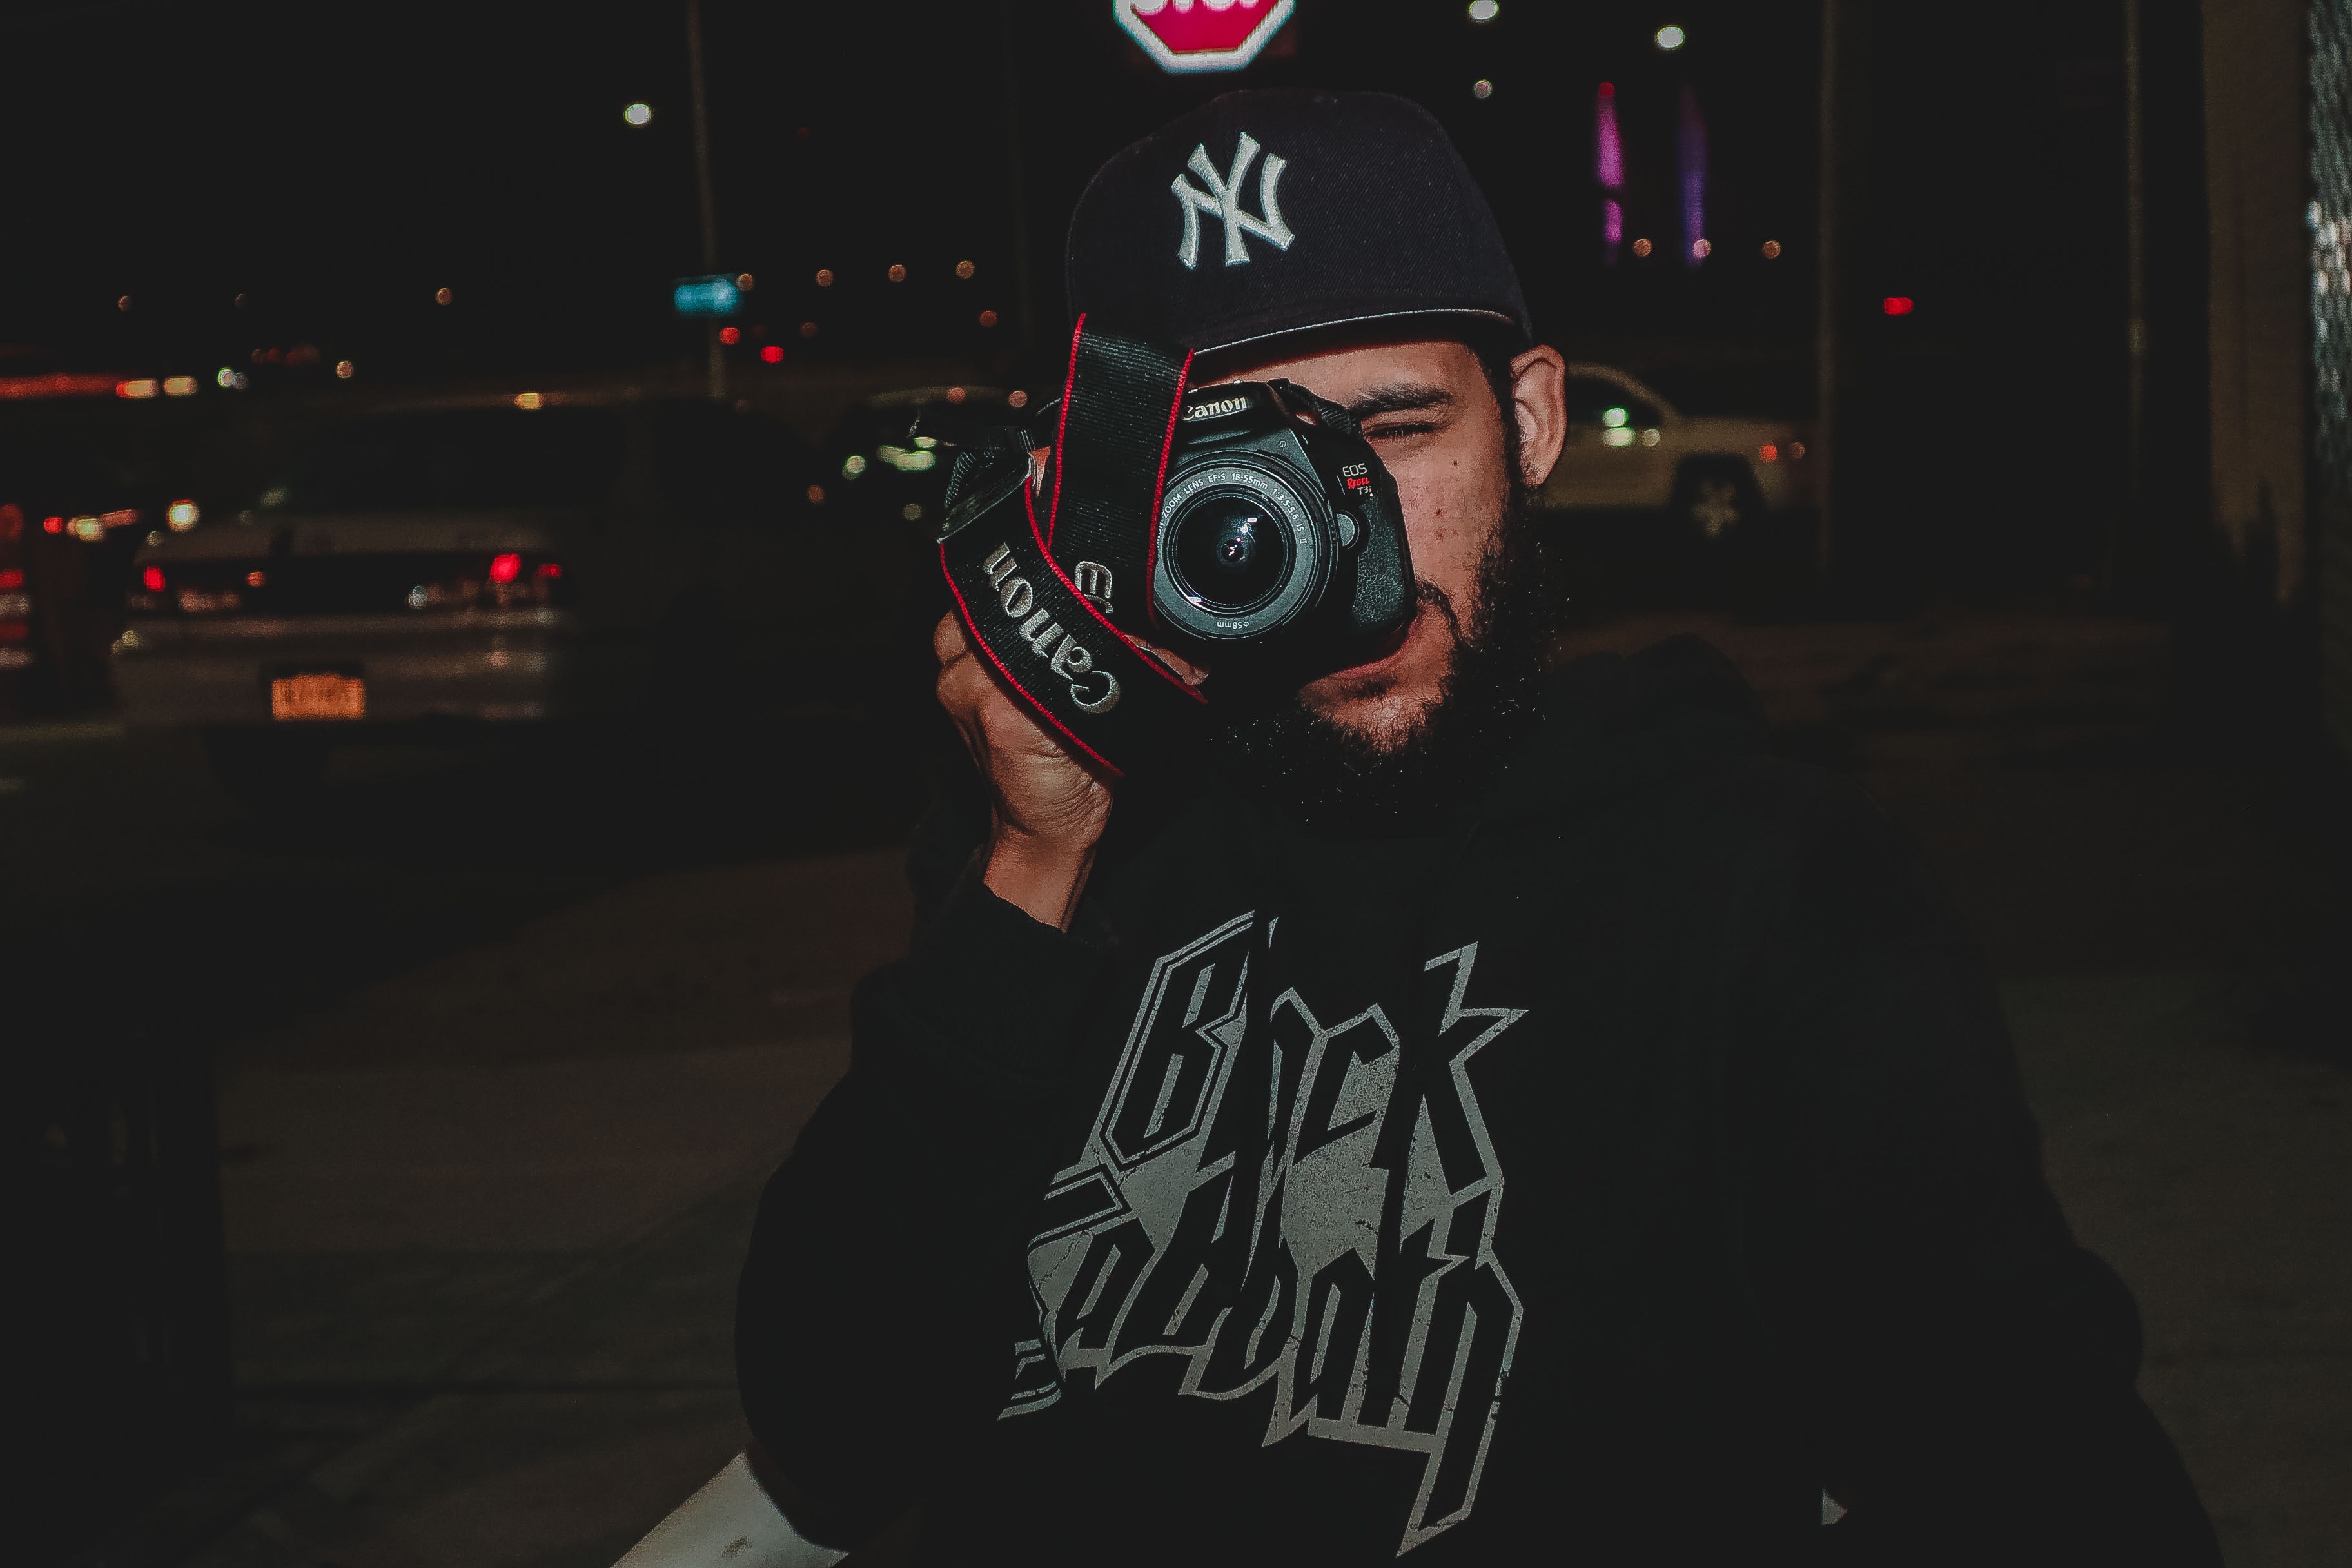
night, darkness, headgear, cool, product, personal protective equipment, technology, midnight, facial hair, computer wallpaper, font